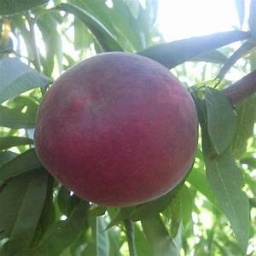
Label: peach